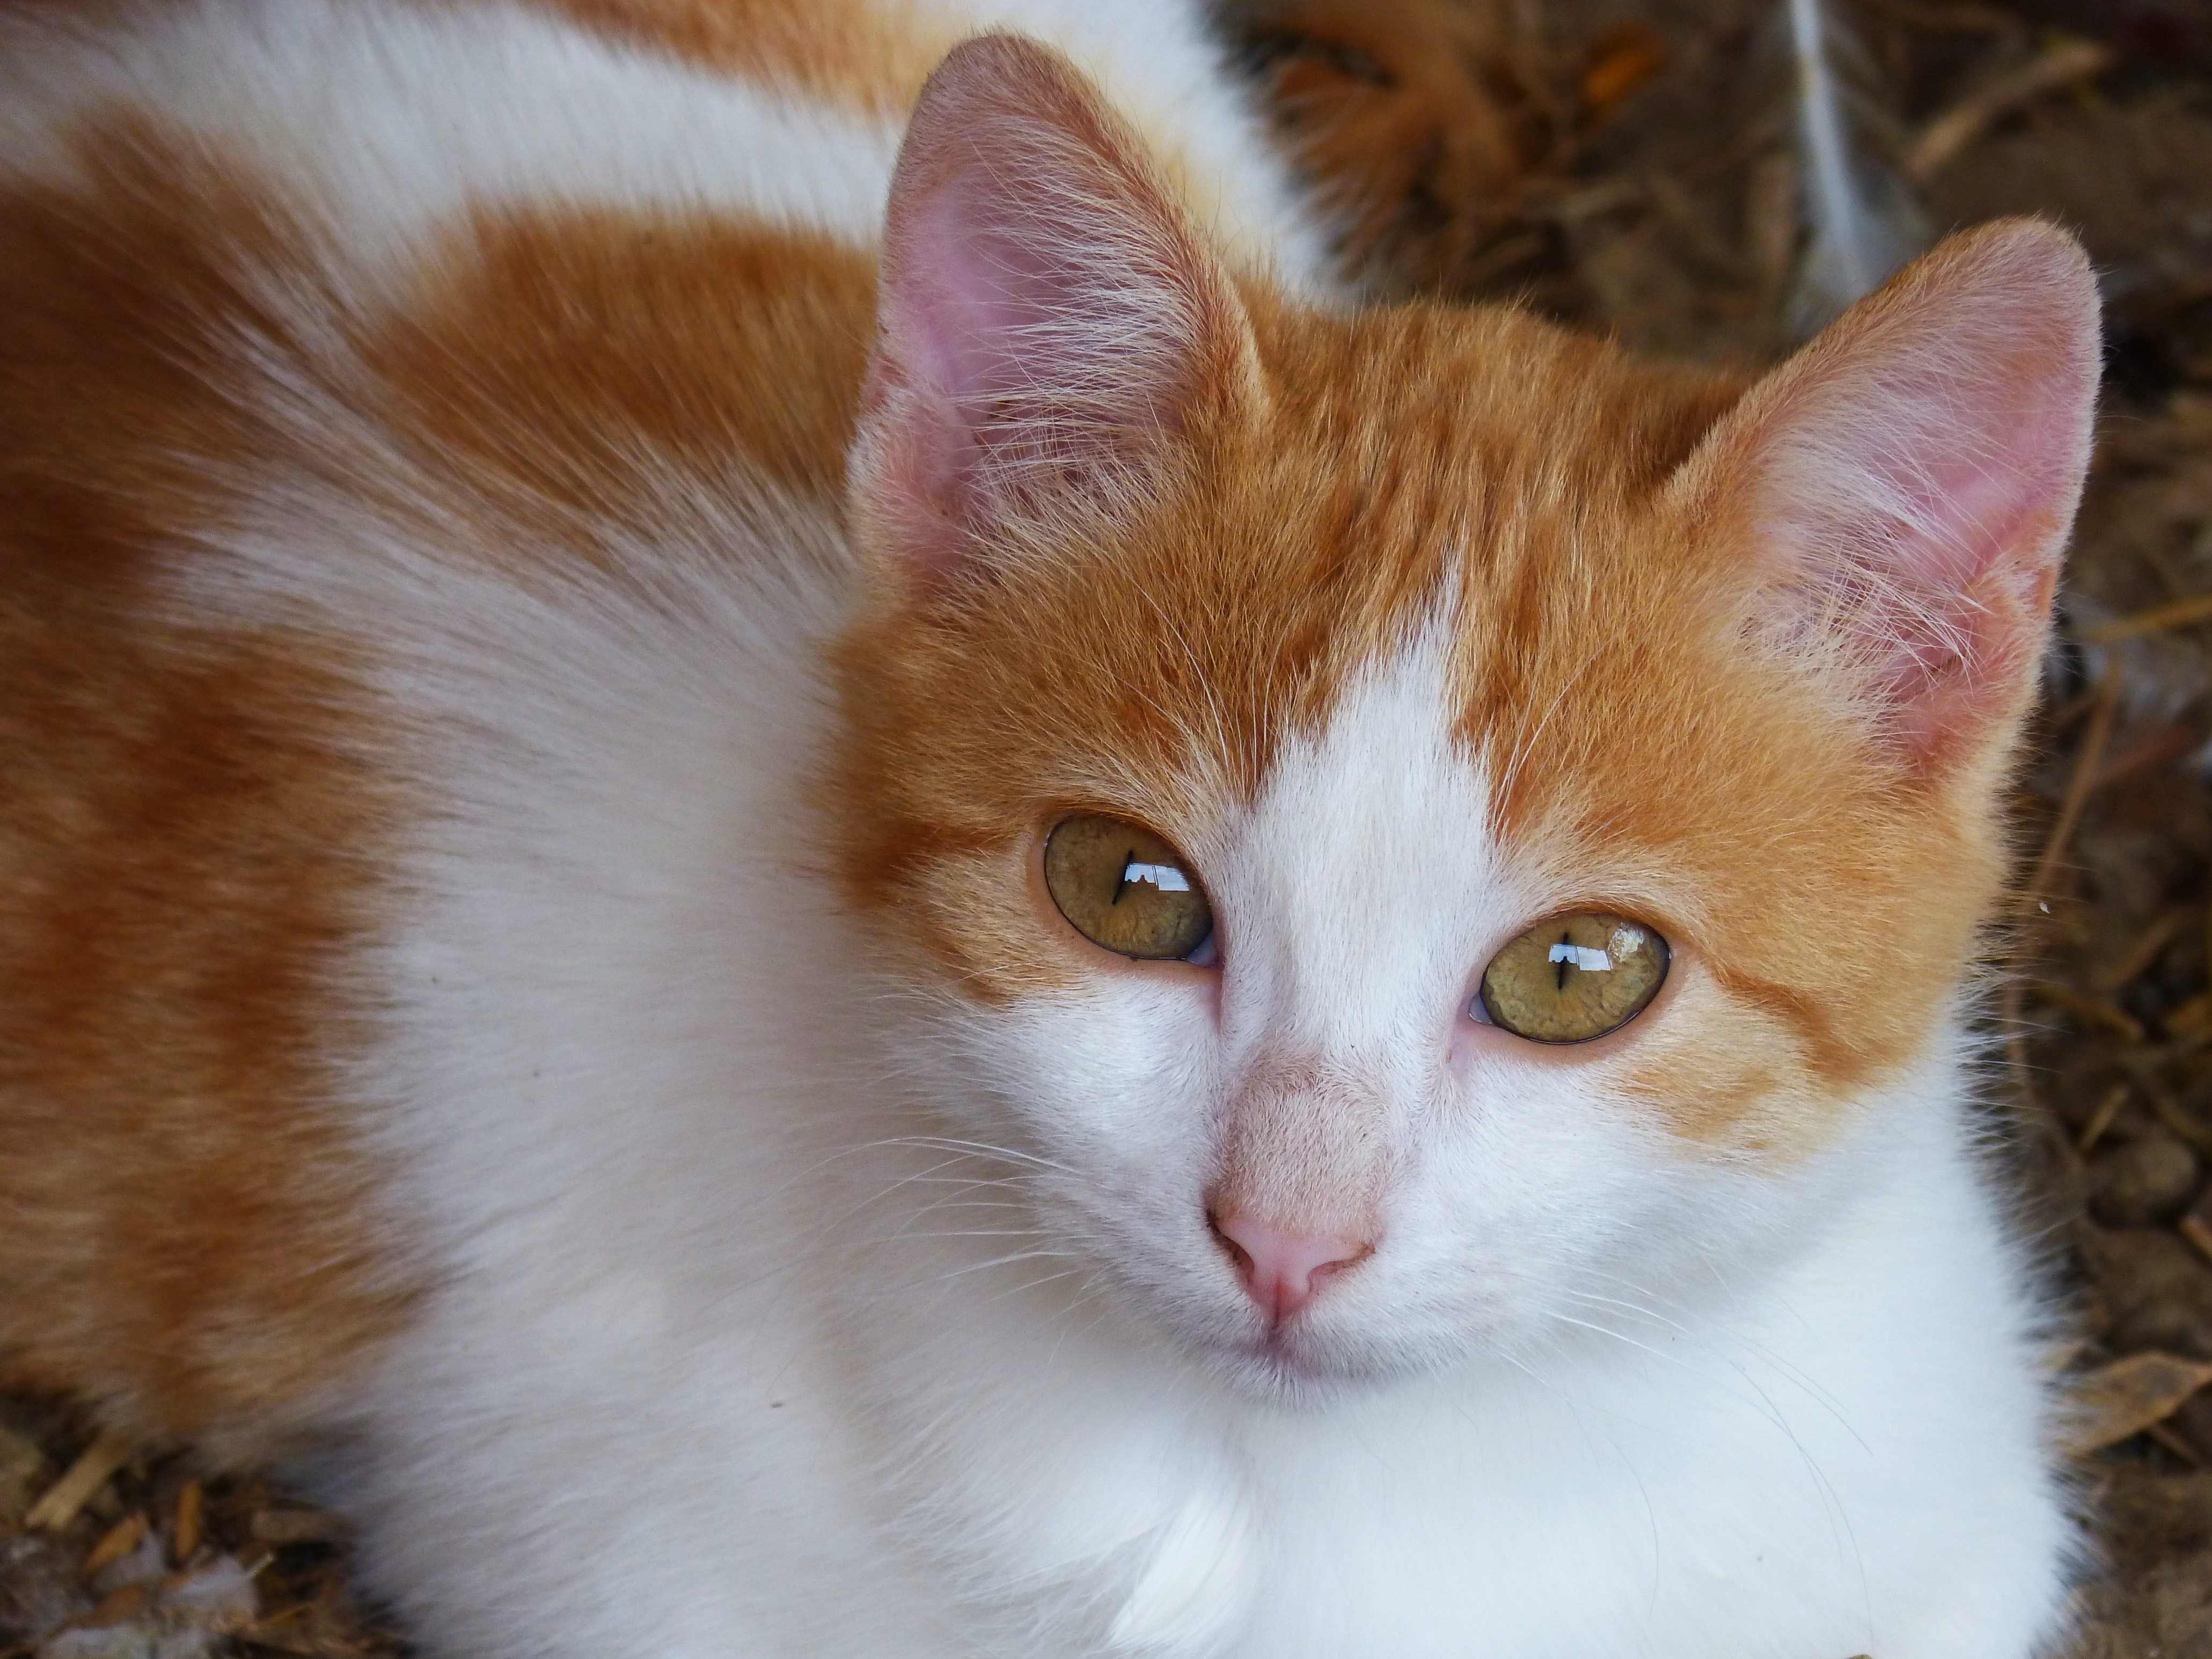
cat, mammal, vertebrate, small to medium sized cats, whiskers, felidae, aegean cat, carnivore, eye, american wirehair, kitten, domestic short haired cat, fur, snout, european shorthair, turkish van, polydactyl cat, fawn, german rex, tabby cat, cymric, Arabian mau